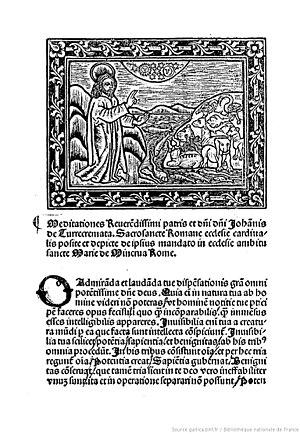
Meditationes de Juan de Torquemada Albi
Johannes Neumeister ou Numeister de Mayence, en français Jean Neumeister ou parfois Jean d'Albi est un prototypographe. En 1472, il imprime à Foligno la première édition de la Divine Comédie. Il est considéré comme l'exemple type d'un artisan pionnier allemand, imprimeur itinérant qui diffuse l'art nouveau de l'imprimerie en Europe.